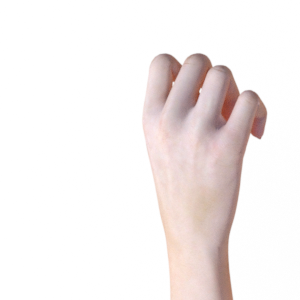
Label: rock